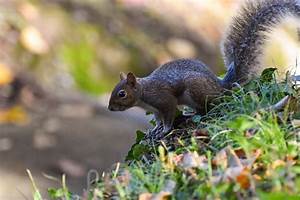
Label: squirrel